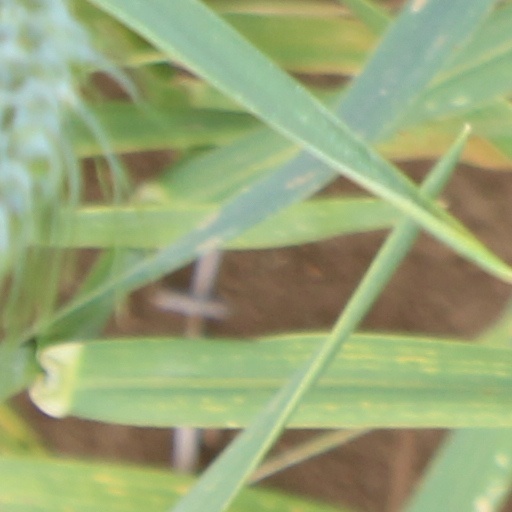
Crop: wheat